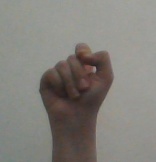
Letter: fa